Abobo's Big Adventure

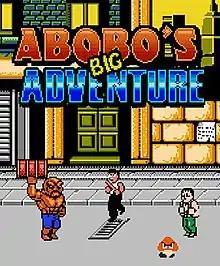

Abobo's Big Adventure is a freeware parody beat 'em up video game developed by Team Bobo. Inspired by various video games released for the Nintendo Entertainment System, the game is an unlicensed parody of the "Double Dragon" series. It features Abobo, a boss character from the series, traveling through the worlds of several different games to save his son. Written by I-Mockery.com founder Roger Barr, programmed by Nick Pasto (AKA: PestoForce/BoMToons), with art and animation by PoxPower, "Abobo's Big Adventure" was released in January 2012 to positive critical reception.